Aiden Markram

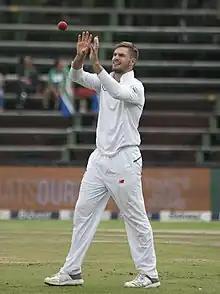
Aiden Markram playing for South Africa against Australia in 2018

Aiden Kyle Markram (born 4 October 1994) is a South African cricketer who is the current captain of the South Africa national cricket team in Twenty20 International cricket. Markram had captained the South African under-19 cricket team to win the 2014 ICC Under-19 Cricket World Cup. In the 2018 South African Cricket Annual, he was named as one of the five “Cricketers of the Year”. Markram was described by former captain and batsman Graeme Smith as a future South Africa captain. He made his international debut for South Africa in September 2017. He is currently the captain of Sunrisers Eastern Cape of the SA20 league which was formed in 2022, who successfully won the cup in 2023 and 2024. Markram was a member of the South African team which won the 2025 ICC World Test Championship final, the second ICC title the country has won till date, and was the Player of the Match.